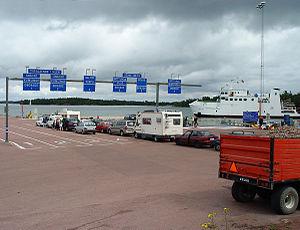
Långnäs est un port maritime, situé sur la péninsule du même nom, dans la municipalité de Lumparland.